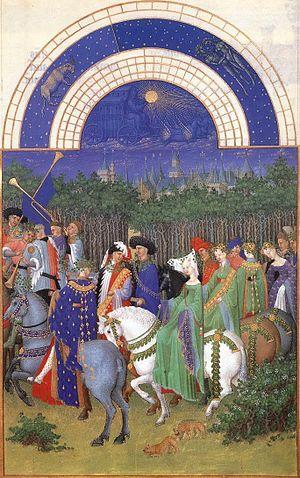
L'étude des origines et évolutions du costume fait surgir de multiples approches et interprétations. On considère généralement qu'il existe deux phases dans son histoire : la première correspond à la période dite du « costume impersonnel », des origines au XIVᵉ siècle. S'ouvre ensuite celle du costume dit « personnalisé ».